Irena Nalepa

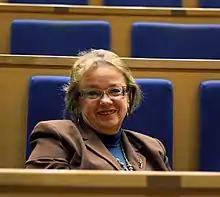

Irena Maria Nalepa (born 24 November 1951) is a Polish neuroscientist, pharmacologist and biochemist, professor of medical sciences and professor at the Institute of Pharmacology of the Polish Academy of Sciences.